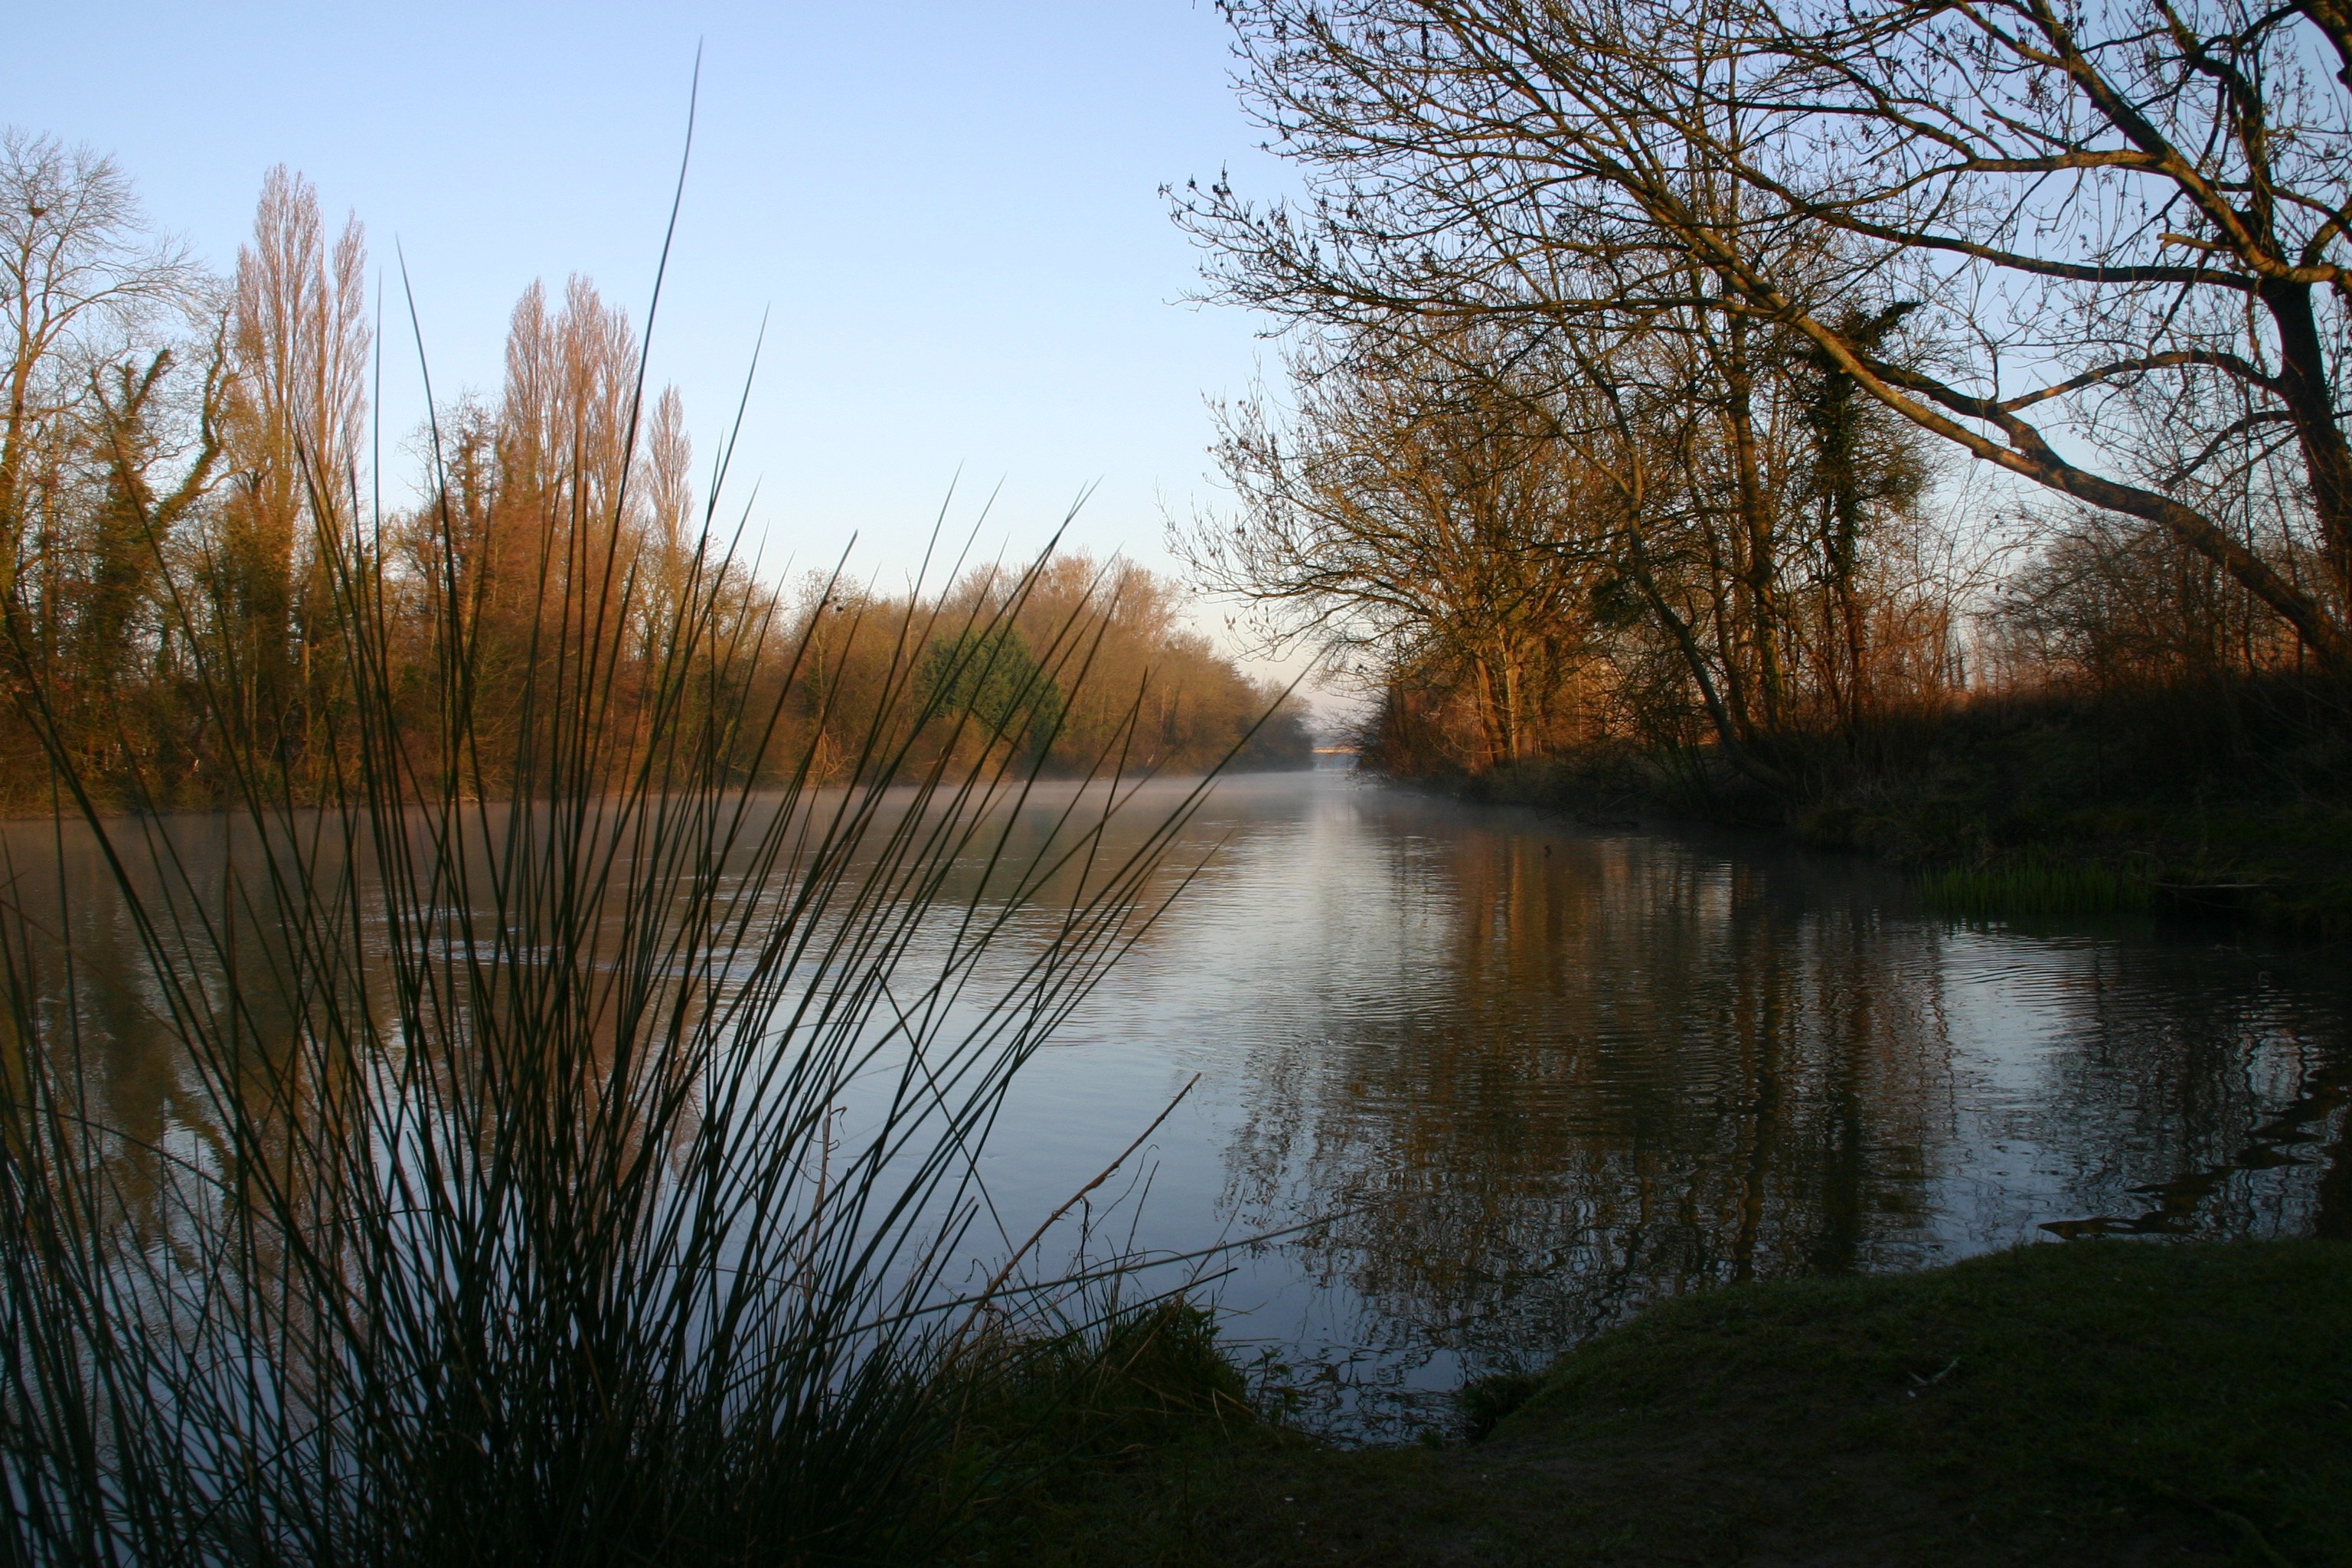
landscape, tree, water, nature, grass, marsh, winter, mist, morning, leaf, lake, dawn, river, canal, pond, stream, reflection, autumn, reservoir, season, waterway, body of water, seine, wetland, woodland, habitat, rural area, water courses, natural environment, atmospheric phenomenon, woody plant